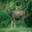
Label: deer